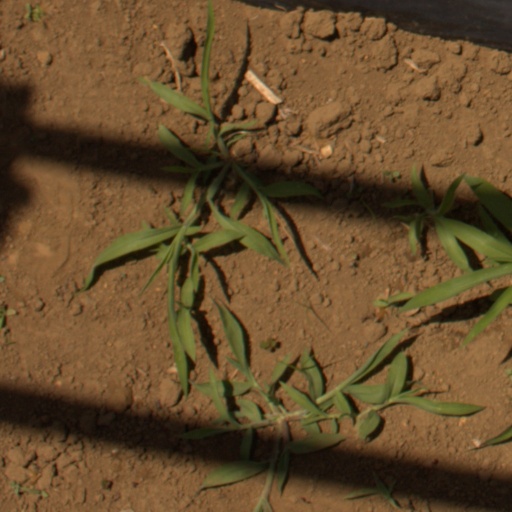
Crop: Jerusalem artichoke